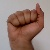
The image shows a hand gesture representing the letter 'A' in Indian Sign Language.